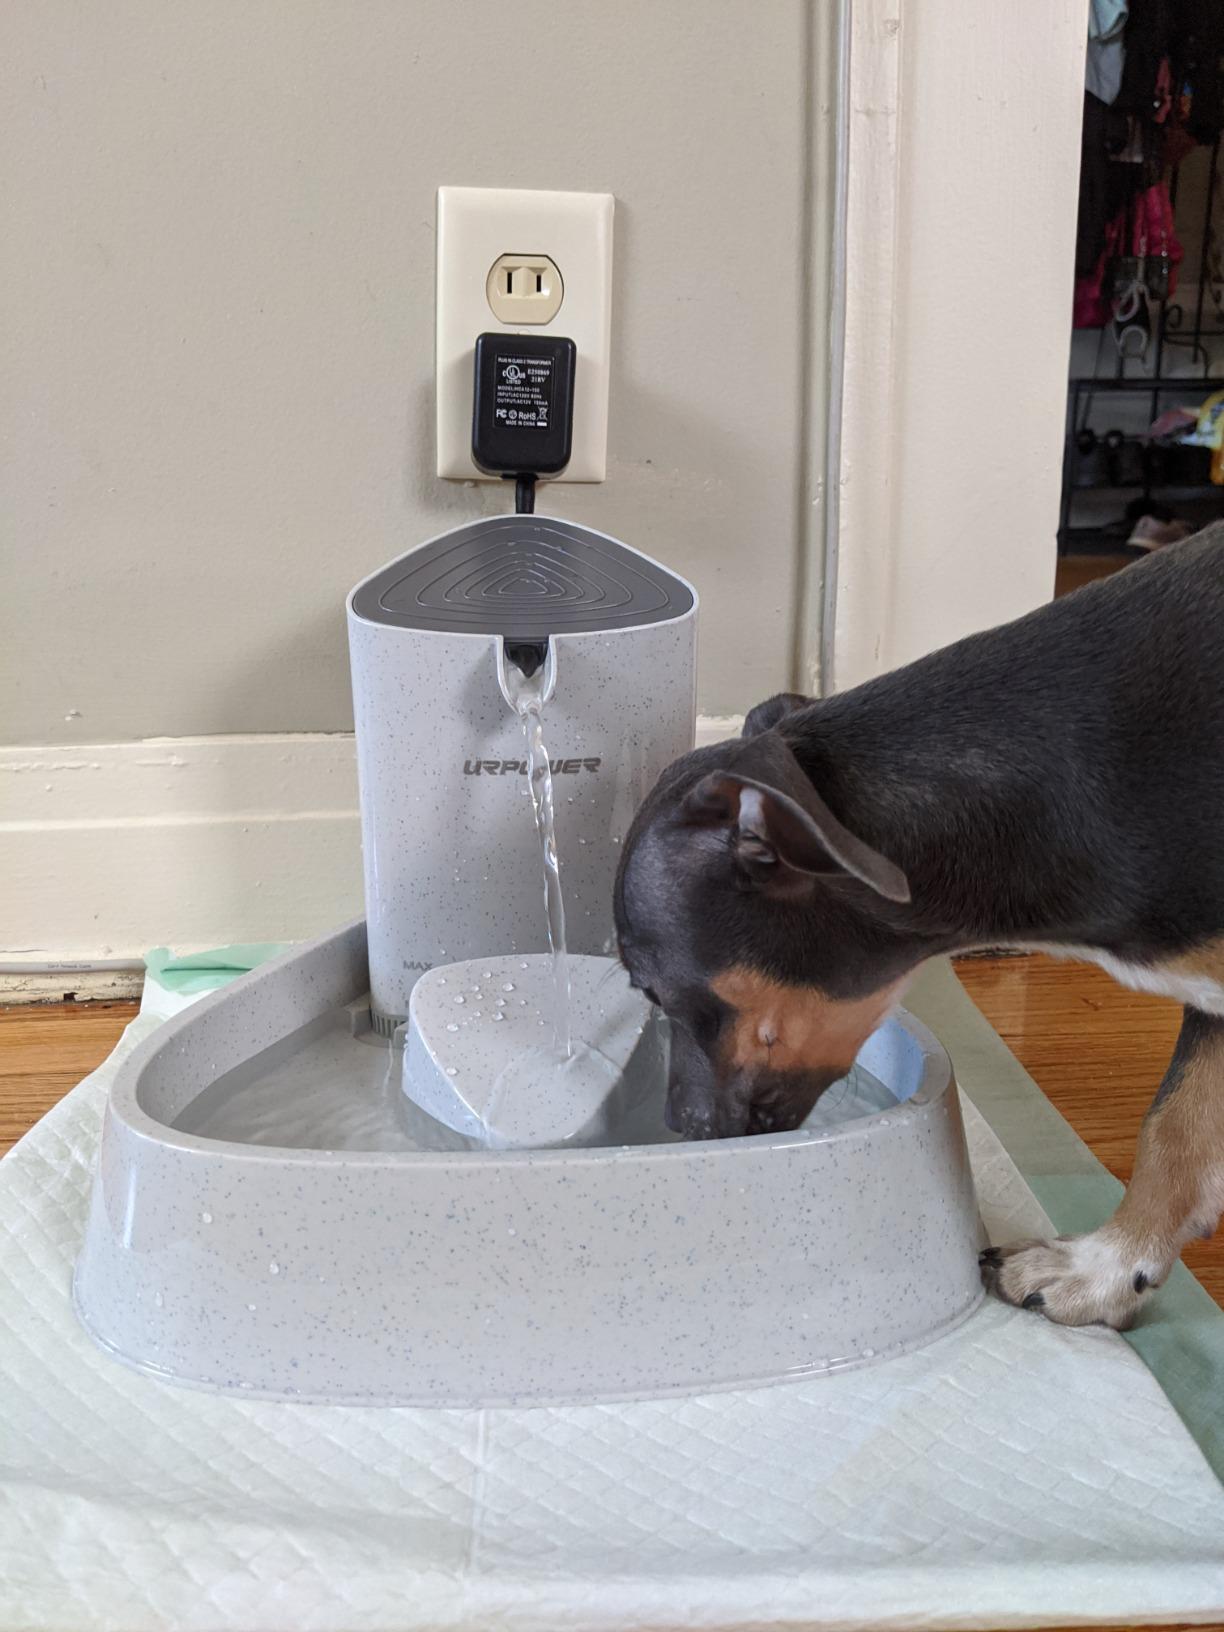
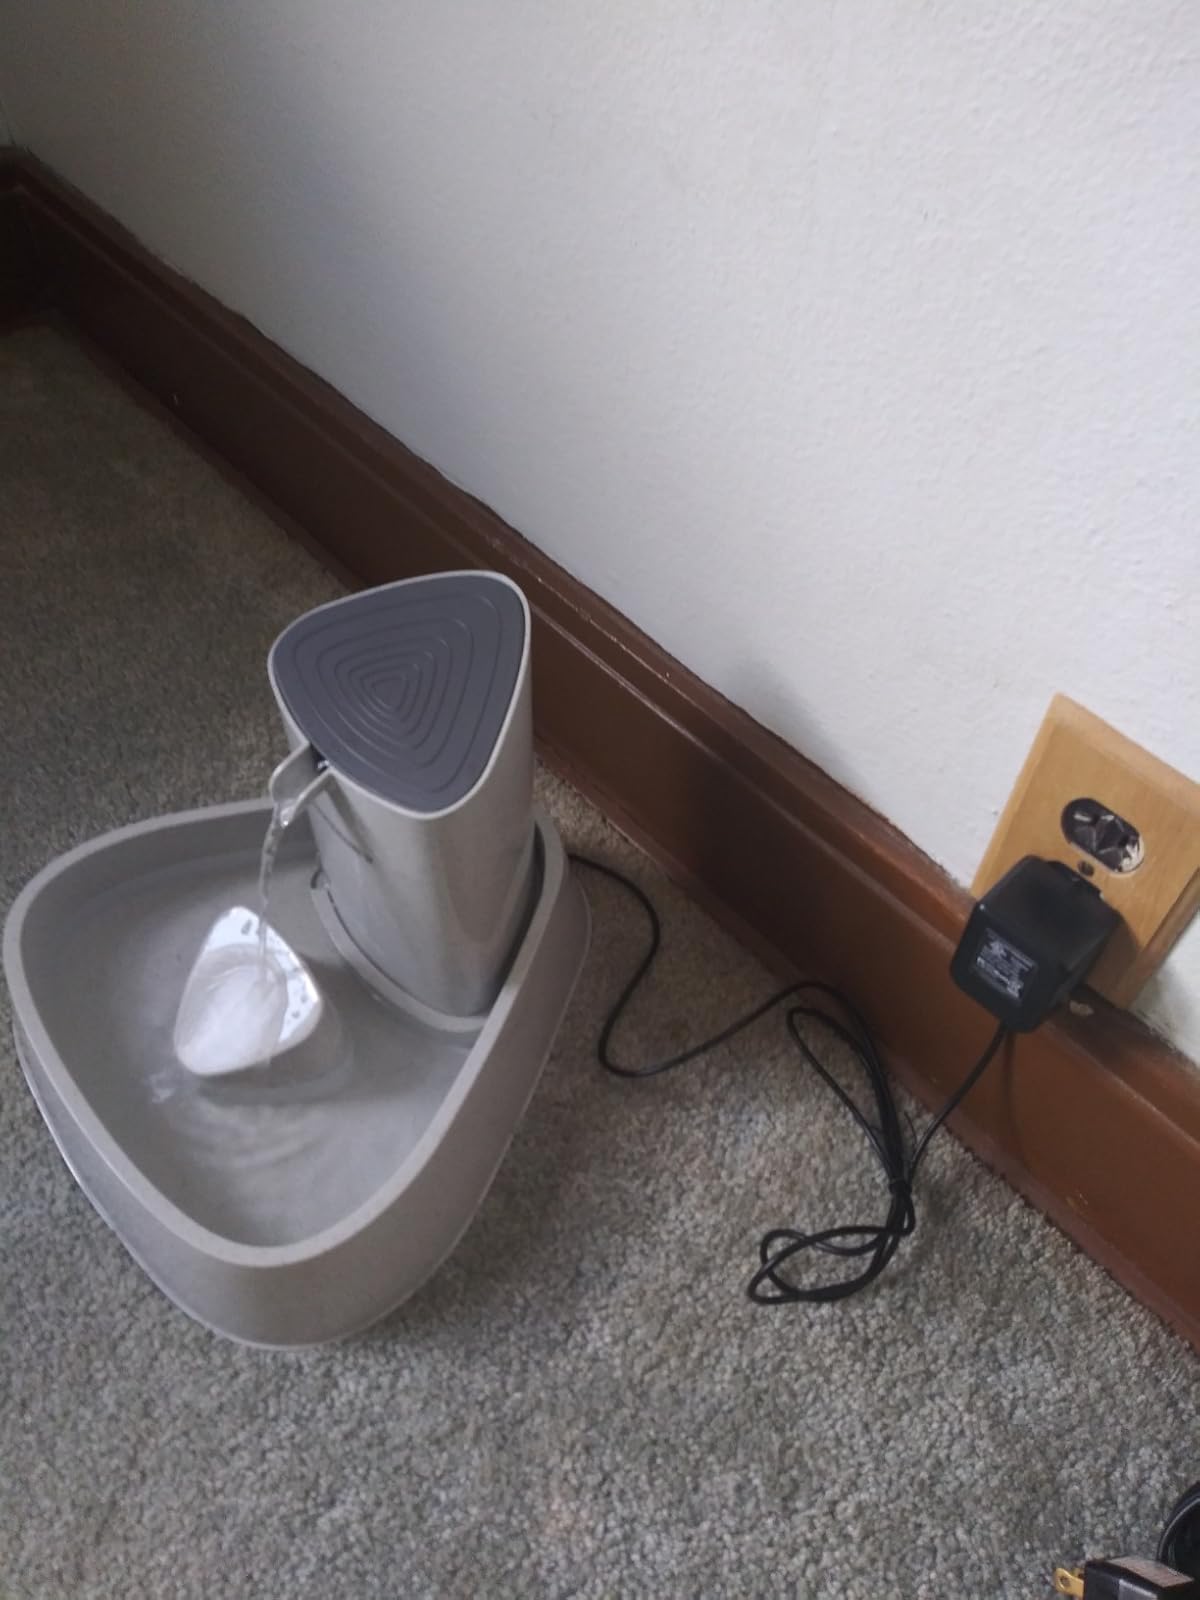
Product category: items_bowl
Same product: yes